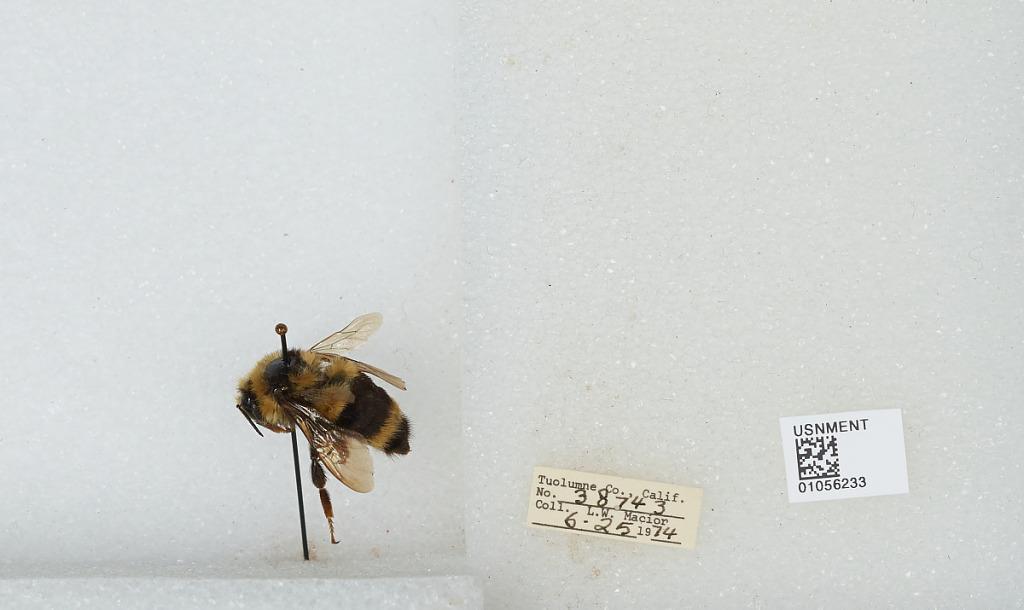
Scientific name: Bombus bifarius nearcticus
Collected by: L. Macior
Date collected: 1974-6-25
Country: United States
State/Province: California
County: Tuolumne
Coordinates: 38.02, -119.93